Vivienne Hu

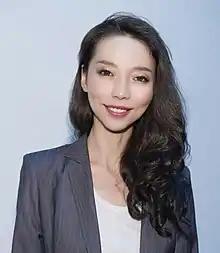
Vivienne Hu

Hu was born in China. As a teenager, she moved to Germany to study at the University of Hohenheim and Goethe-Institut, earning a bachelor's degree in finance studies. After the degree, she joined Citibank on Wall Street to work in finance.